American transportation in the Siegfried Line campaign

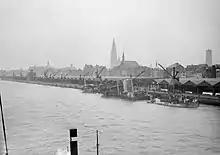
First Allied convoy enters Antwerp. The docks at Antwerp with a ship scuttled by the Germans before they retreated.

Disappointing discharge figures led to Sibley being relieved of command. He was succeeded by Colonel James A. Crothers on 29 September. Despite the worsening weather, the tonnage of cargo discharged at Cherbourg climbed from per day in September to per day in October, mainly due to increased quantities being unloaded at the quaysides. By then it was evident that while the target of discharging per day might be achievable, port discharge was only half the battle; the cargo also had to be cleared away from the port and taken to the depots and dumps. Motor transport was in demand to support the armies, and the rains turned the dirt roads around the dumps into mud, resulting in bogged-down vehicles. Railway facilities were improved, with of additional track laid, and two large marshalling yards were built outside the city.